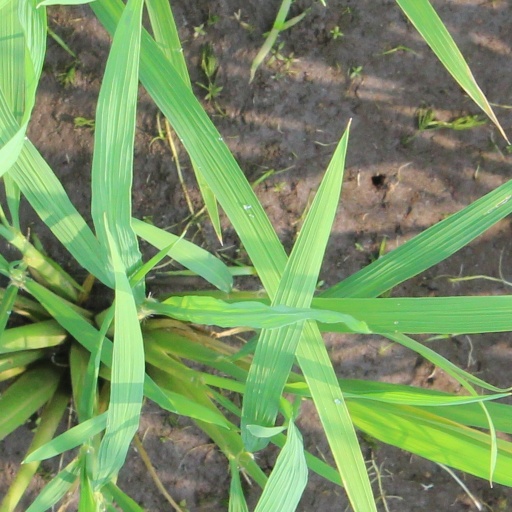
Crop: rice